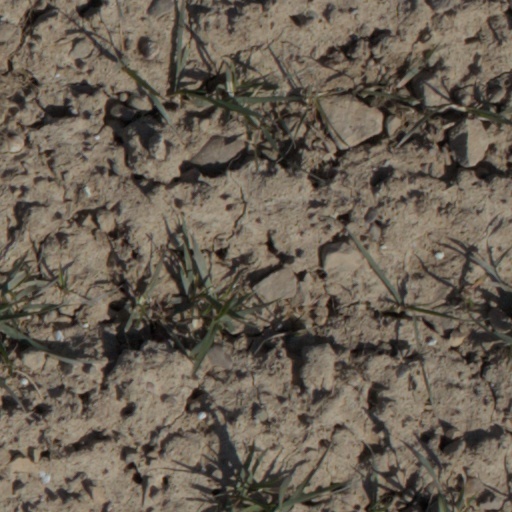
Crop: wheat